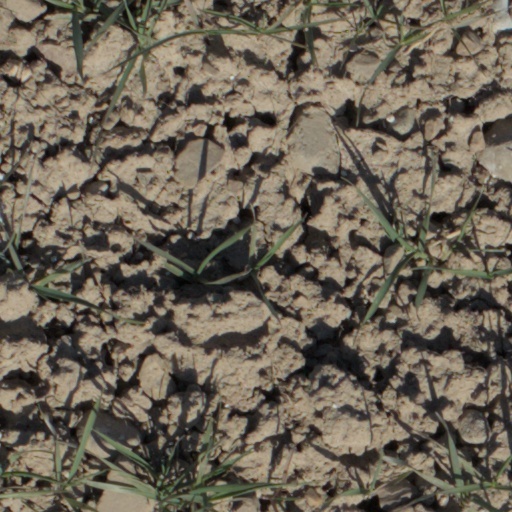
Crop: wheat